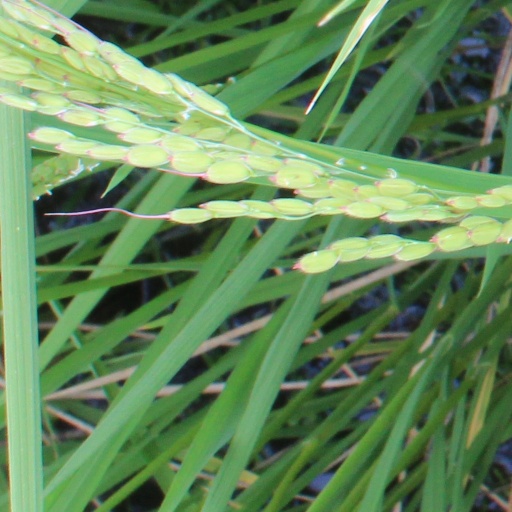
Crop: rice